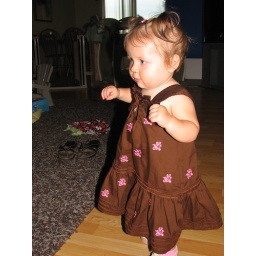
Looking cute in her dress from Grandma & Grandpa